Shimron Hetmyer

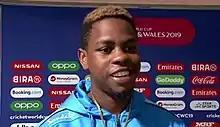
Hetmyer during the Cricket World Cup 2019

Shimron Odilon Hetmyer (born 26 December 1996) is a Guyanese cricketer who plays as a top order batsman for the West Indies cricket team. Hetmyer captained the Windies to win the 2016 Under-19 Cricket World Cup. During 2018 the International Cricket Council (ICC) named Hetmyer as one of the five breakout stars in men's cricket. He was also the captain of the Guyana Amazon Warriors in the 2022 season of the Caribbean Premier League.